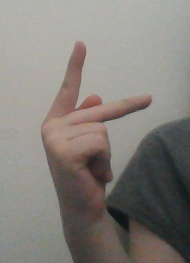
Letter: dha